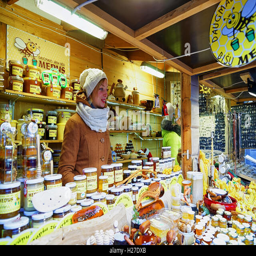
young woman offering homemade honey .